Dieter Gerhardt

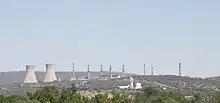
Pelindaba

He claimed that the United States and the Soviet Union met in 1976 to discuss South Africa's nuclear weapons programme, and that the Soviets proposed a pre-emptive strike on the Pelindaba plant.